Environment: real
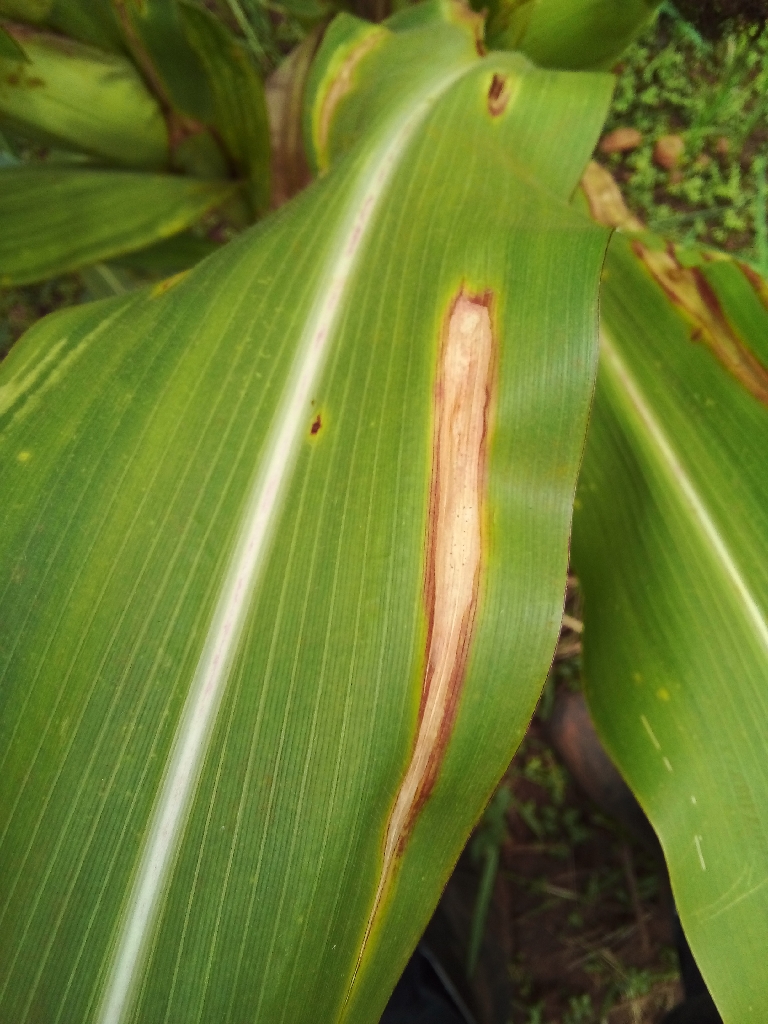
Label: northern_corn_leaf_blight